Jacob Zekveld

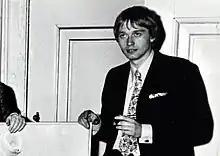
Jacob Zekveld at the Royal Subsidy Award in 1968

Jacob Zekveld (1945–2002) was a Dutch sculptor, graphic artist, painter, designer, and installation artist.